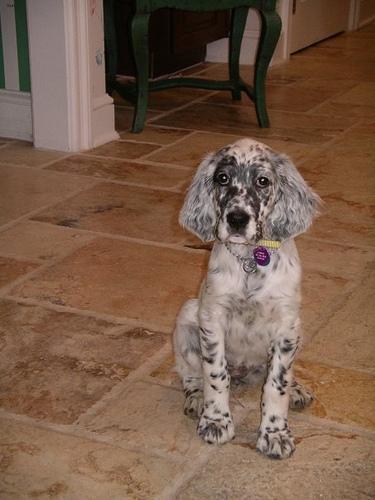
english setter